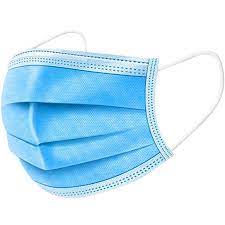
Waste category: trash